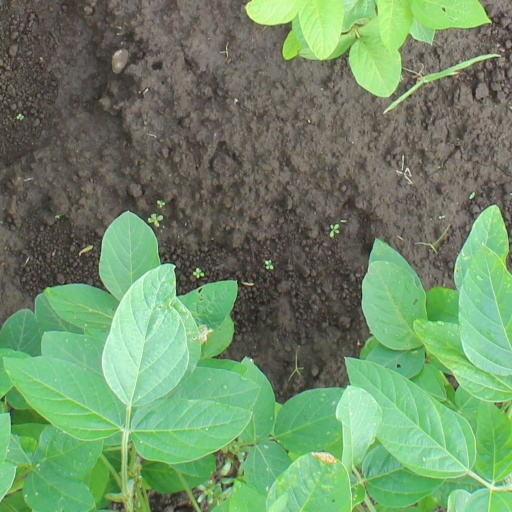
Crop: soybean